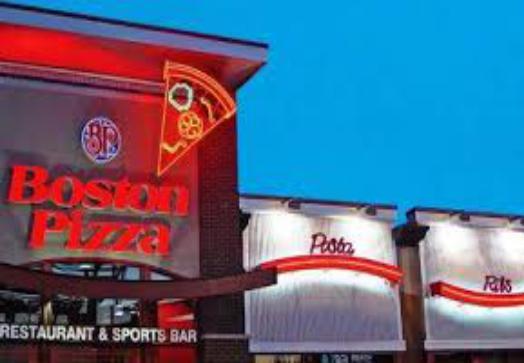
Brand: Boston Pizza
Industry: Food